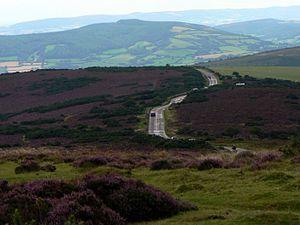
La route nattionale A39 en passant a travers Parc National Exmoor